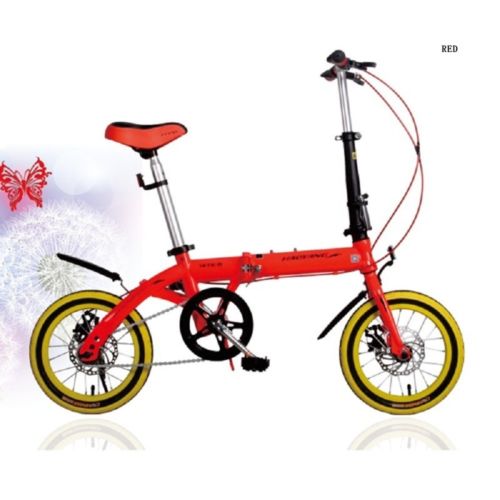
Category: bicycle